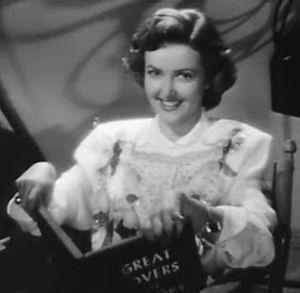
Martha Vickers, née le 28 mai 1925 à Ann Arbor dans le Michigan et morte le 2 novembre 1971 à Los Angeles en Californie, est une actrice de cinéma américaine révélée en 1946 dans le film Le Grand Sommeil de Howard Hawks où elle interprétait Carmen Sternwood, la jeune sœur nymphomane de Lauren Bacall.